Guligas

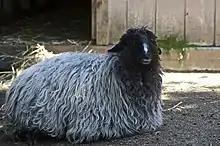
Karakul sheep in Akron Zoo

Guligas is a breed of domestic fat-tailed sheep from Uzbekistan, a variety of the Karakul sheep. It is a pink roan color, sometimes described as lilac or grey-brown.